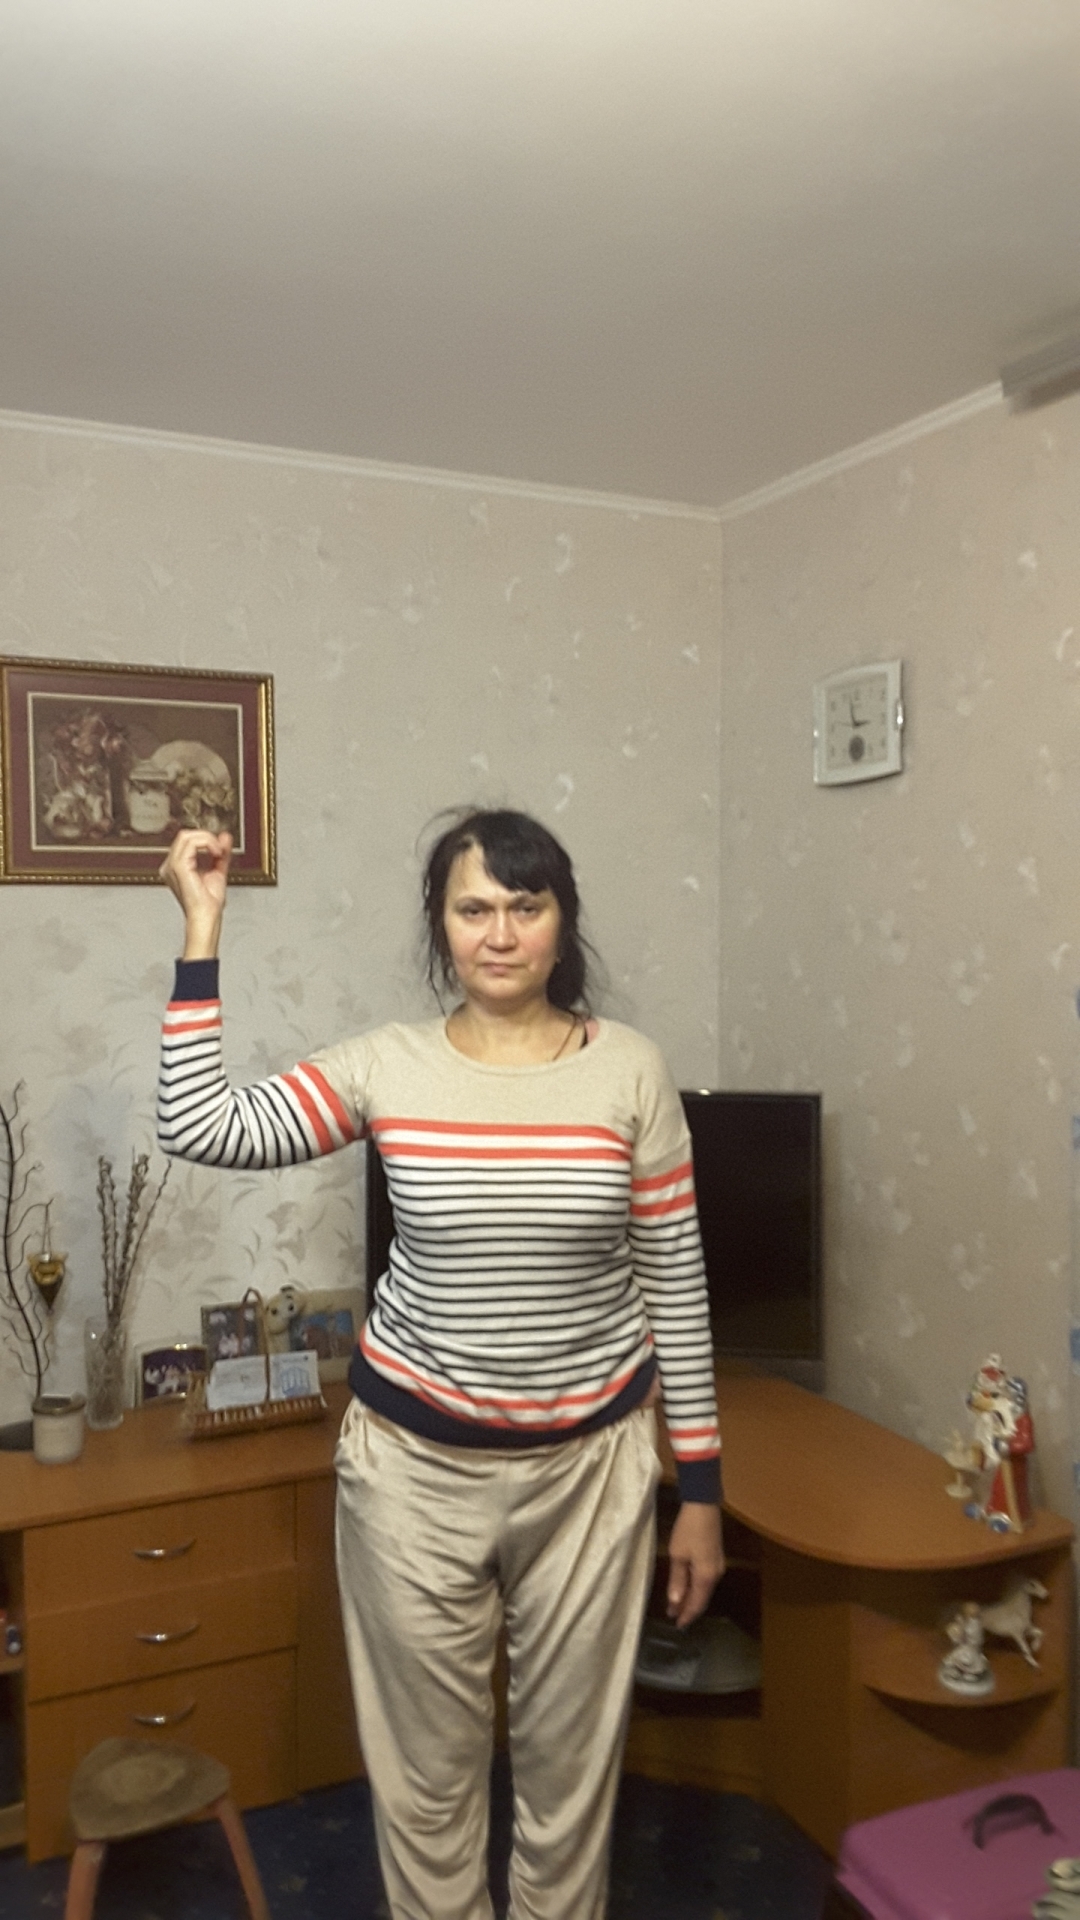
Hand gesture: grip